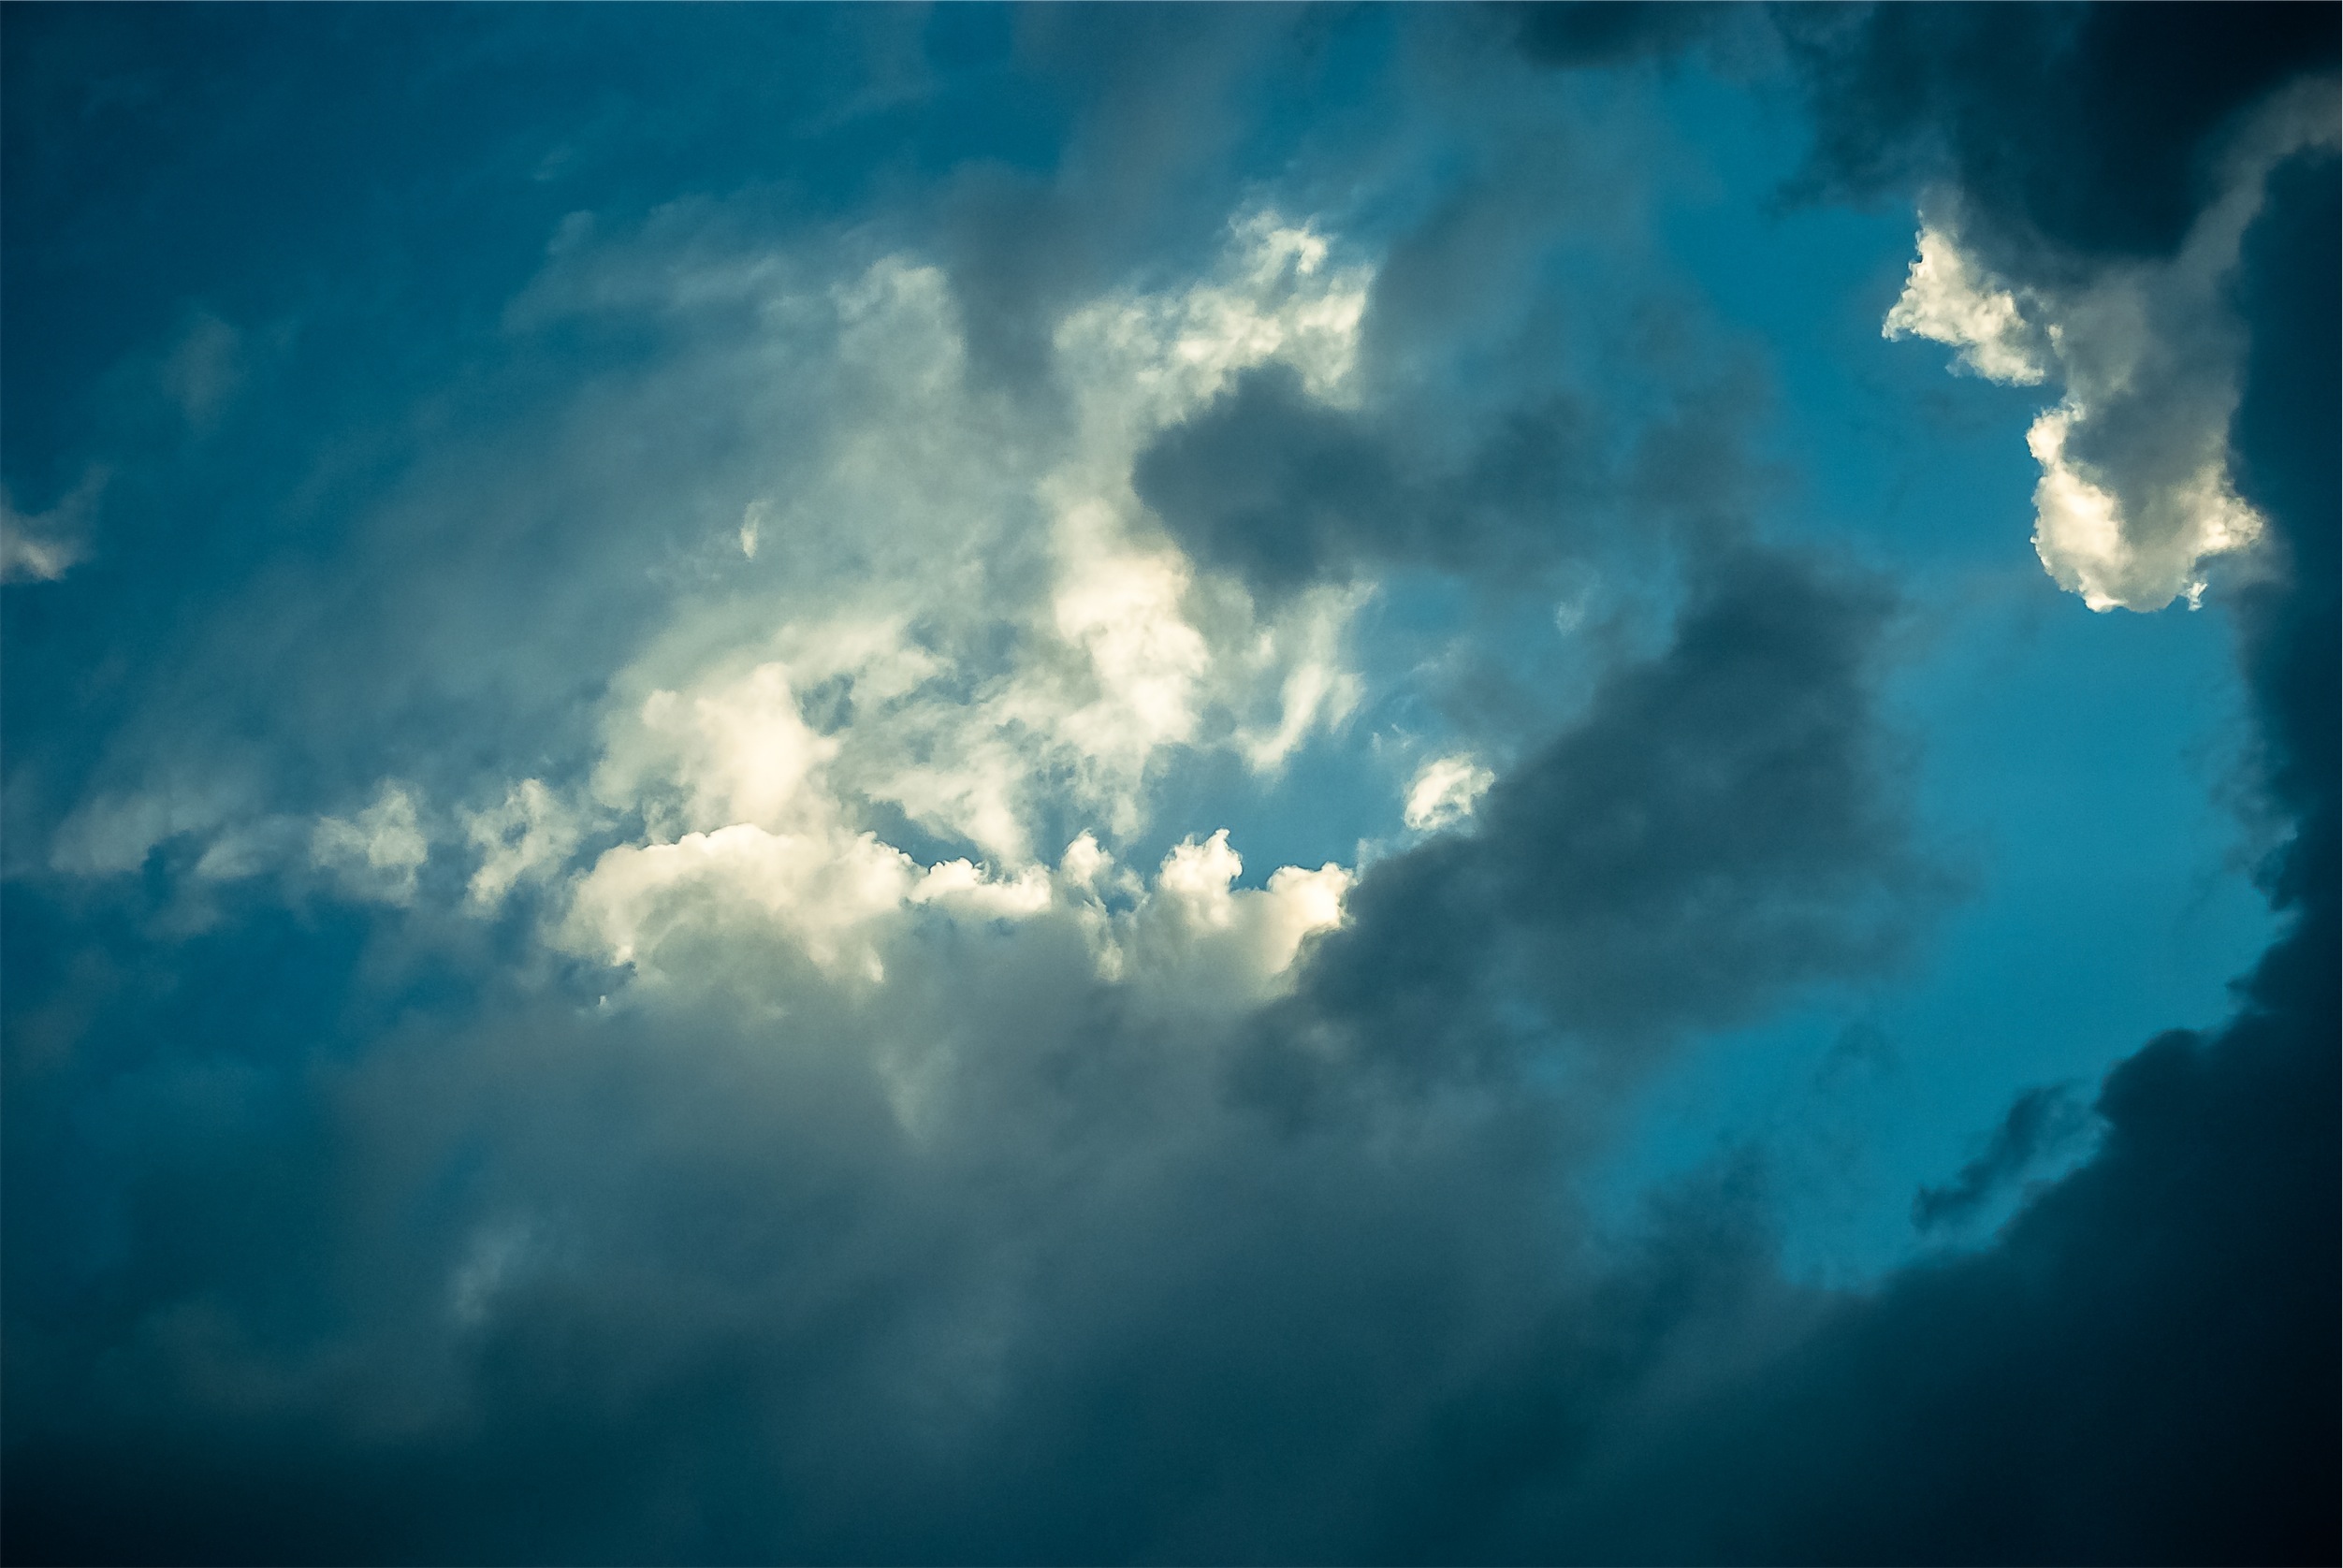
sea, ocean, horizon, cloud, sky, sunlight, wave, atmosphere, underwater, reflection, blue, clouds, meteorological phenomenon, atmosphere of earth